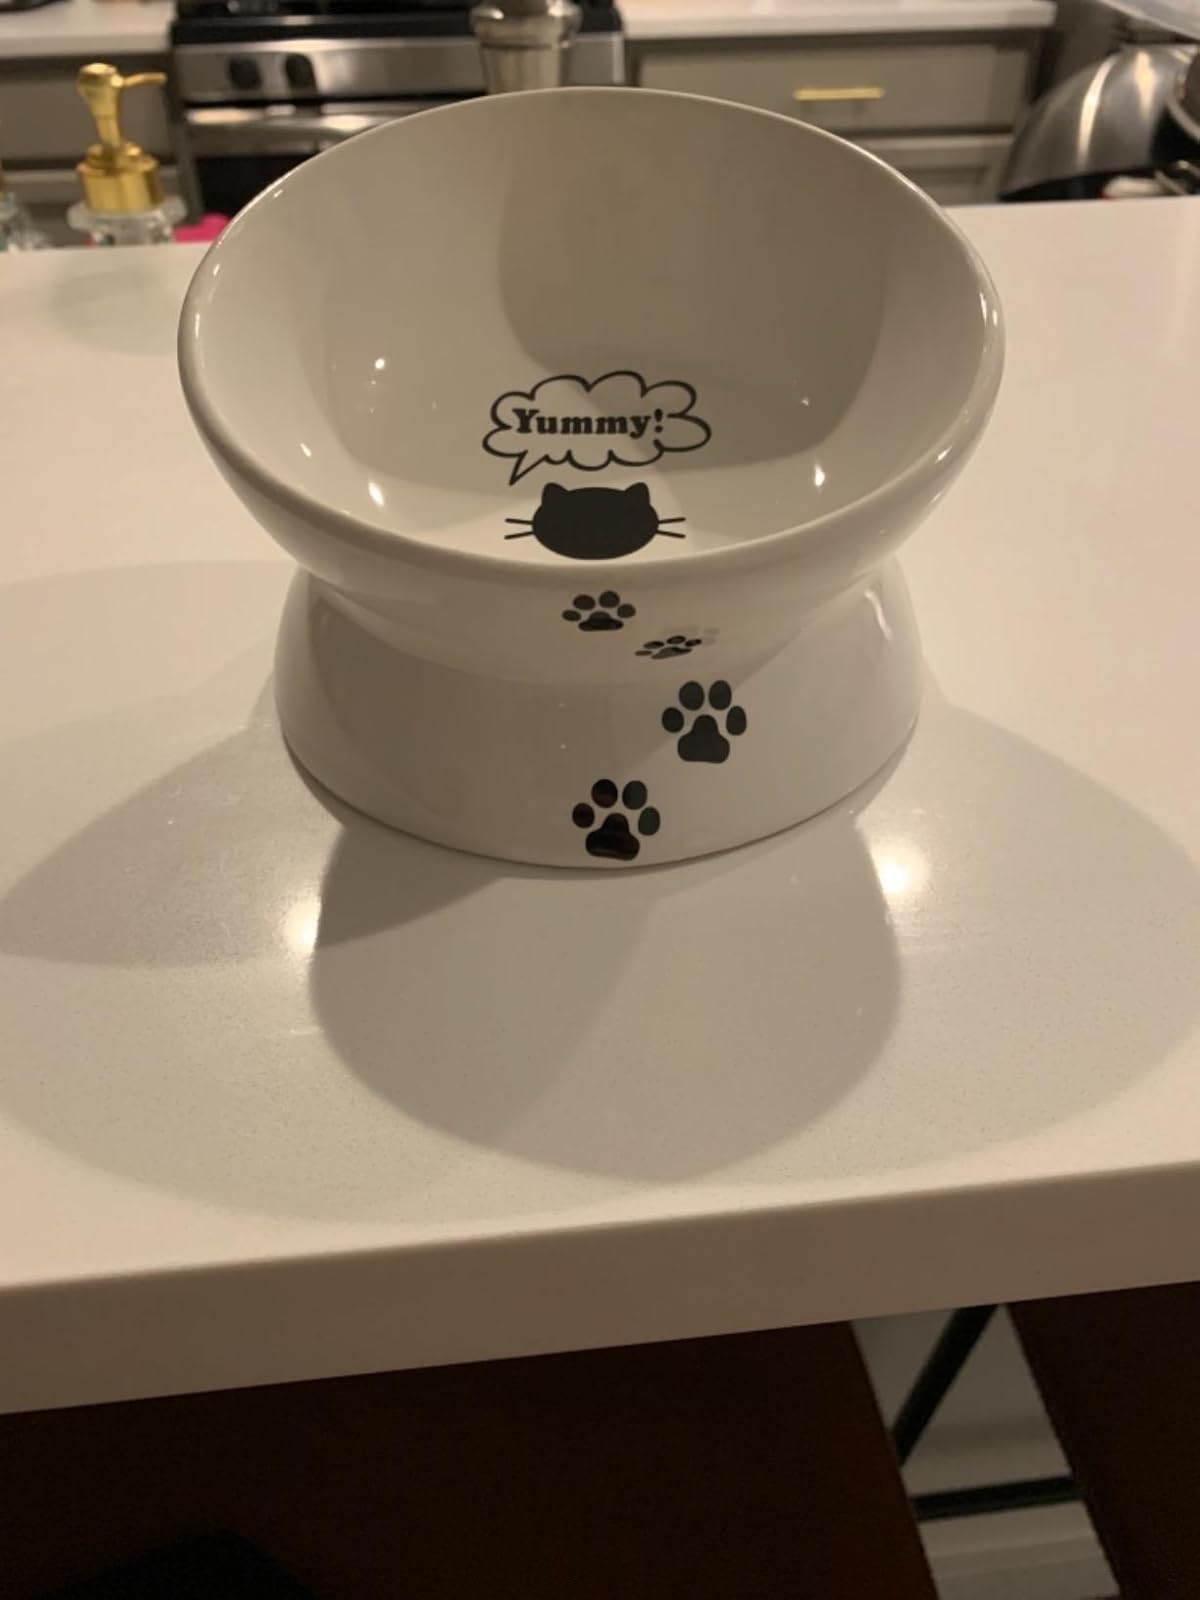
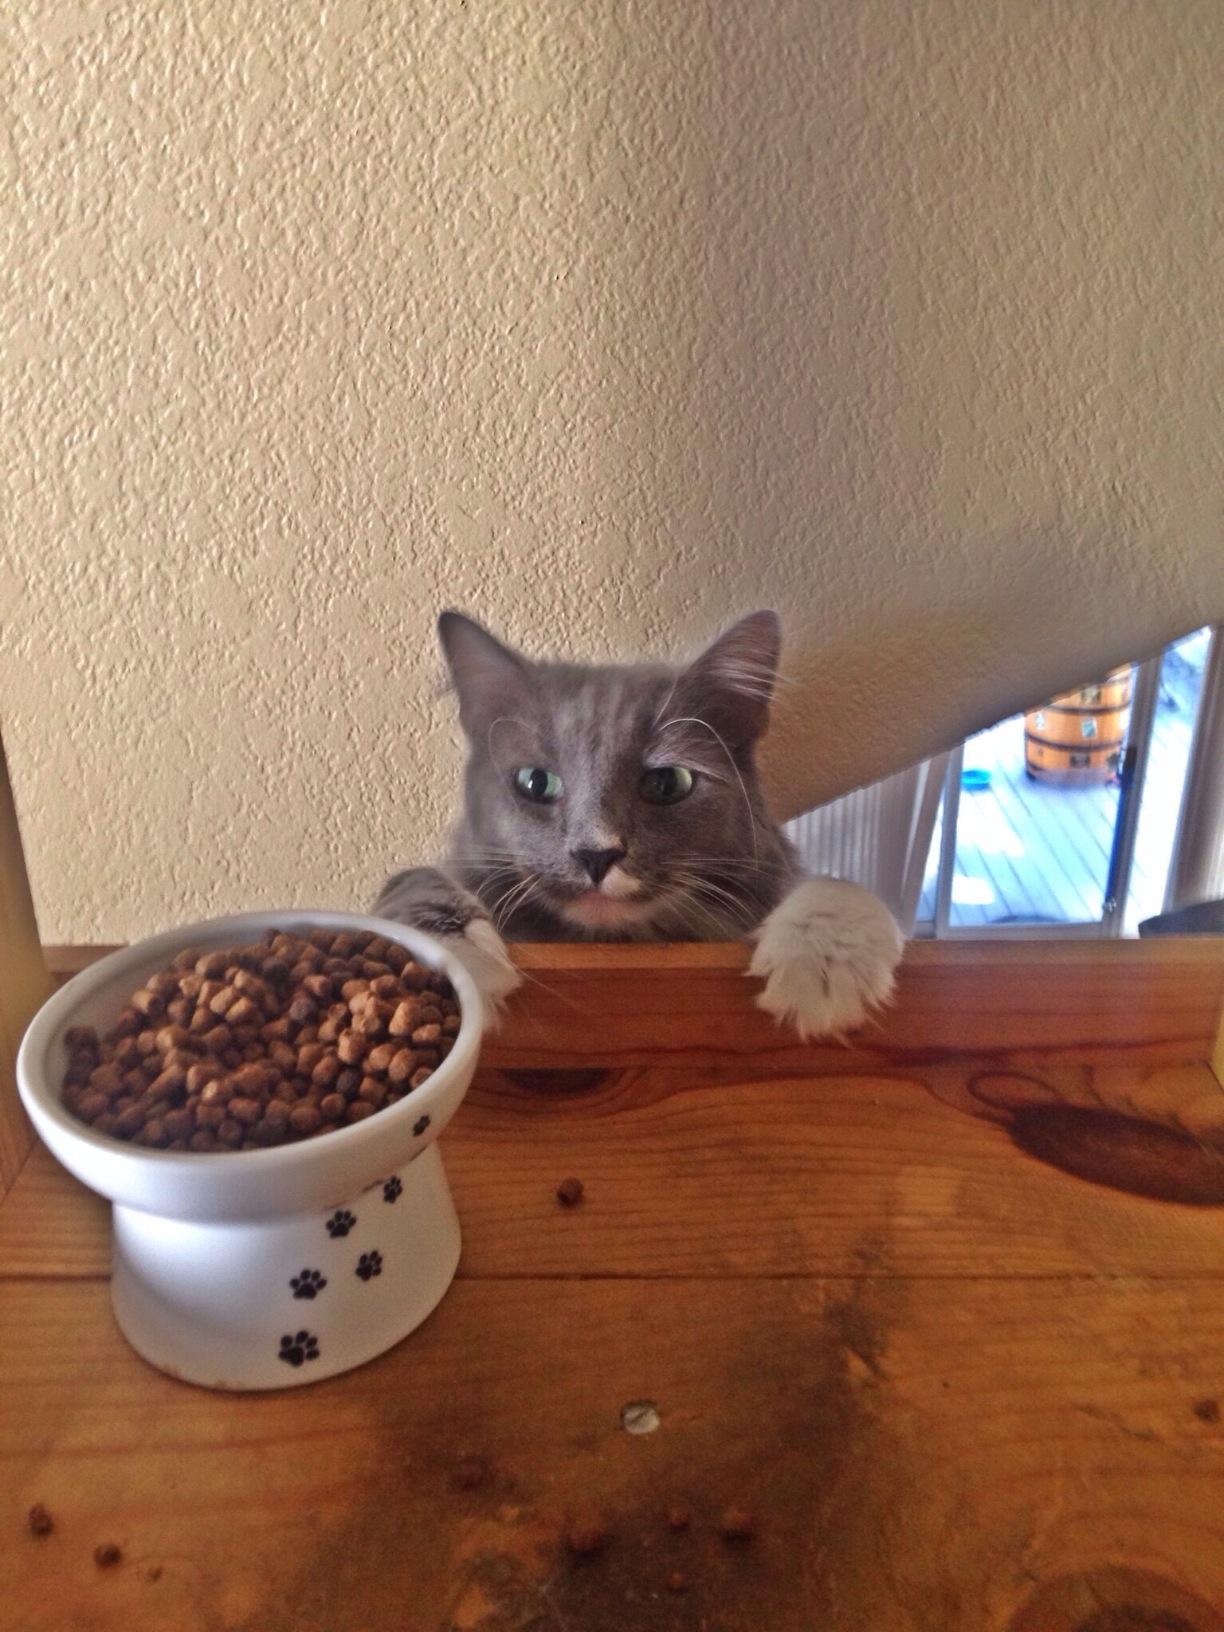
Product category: items_bowl
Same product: no